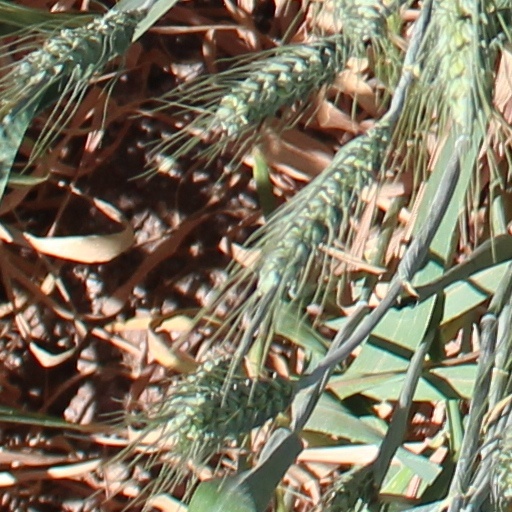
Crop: wheat